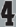
Number: 4